Peatland

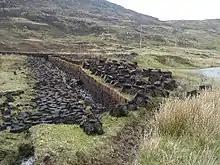
Extraction of peat from derelict blanket bog, South Uist, Scotland. This old bog is no longer forming peat because the vegetation has been changed, and therefore it is not a mire.

Peatlands are found around the globe, although are at their greatest extent at high latitudes in the Northern Hemisphere. Peatlands are estimated to cover around 3% of the globe's surface, although estimating the extent of their cover worldwide is difficult due to the varying accuracy and methodologies of land surveys from many countries. Mires occur wherever conditions are right for peat accumulation: largely where organic matter is constantly waterlogged. Hence the distribution of mires is dependent on topography, climate, parent material, biota and time. The type of mire—bog, fen, marsh or swamp—depends also on each of these factors.